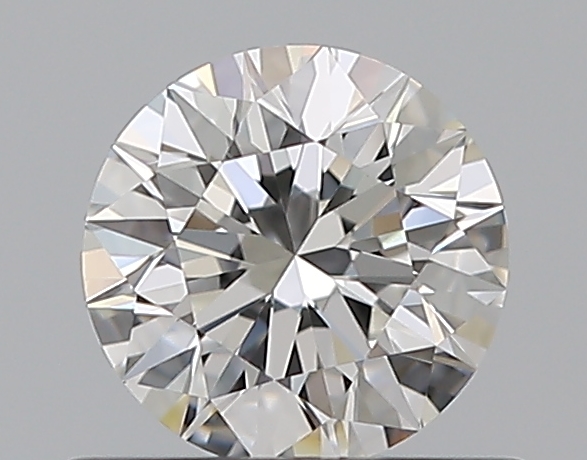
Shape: round
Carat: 0.51
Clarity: VS1
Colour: F
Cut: EX
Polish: EX
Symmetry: EX
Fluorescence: N
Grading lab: GIA
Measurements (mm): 5.09 x 5.12 x 3.2